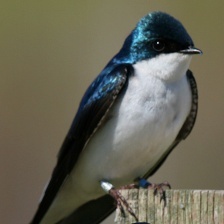
Species: TREE SWALLOW
Scientific name: TACHYCINETA BICOLOR